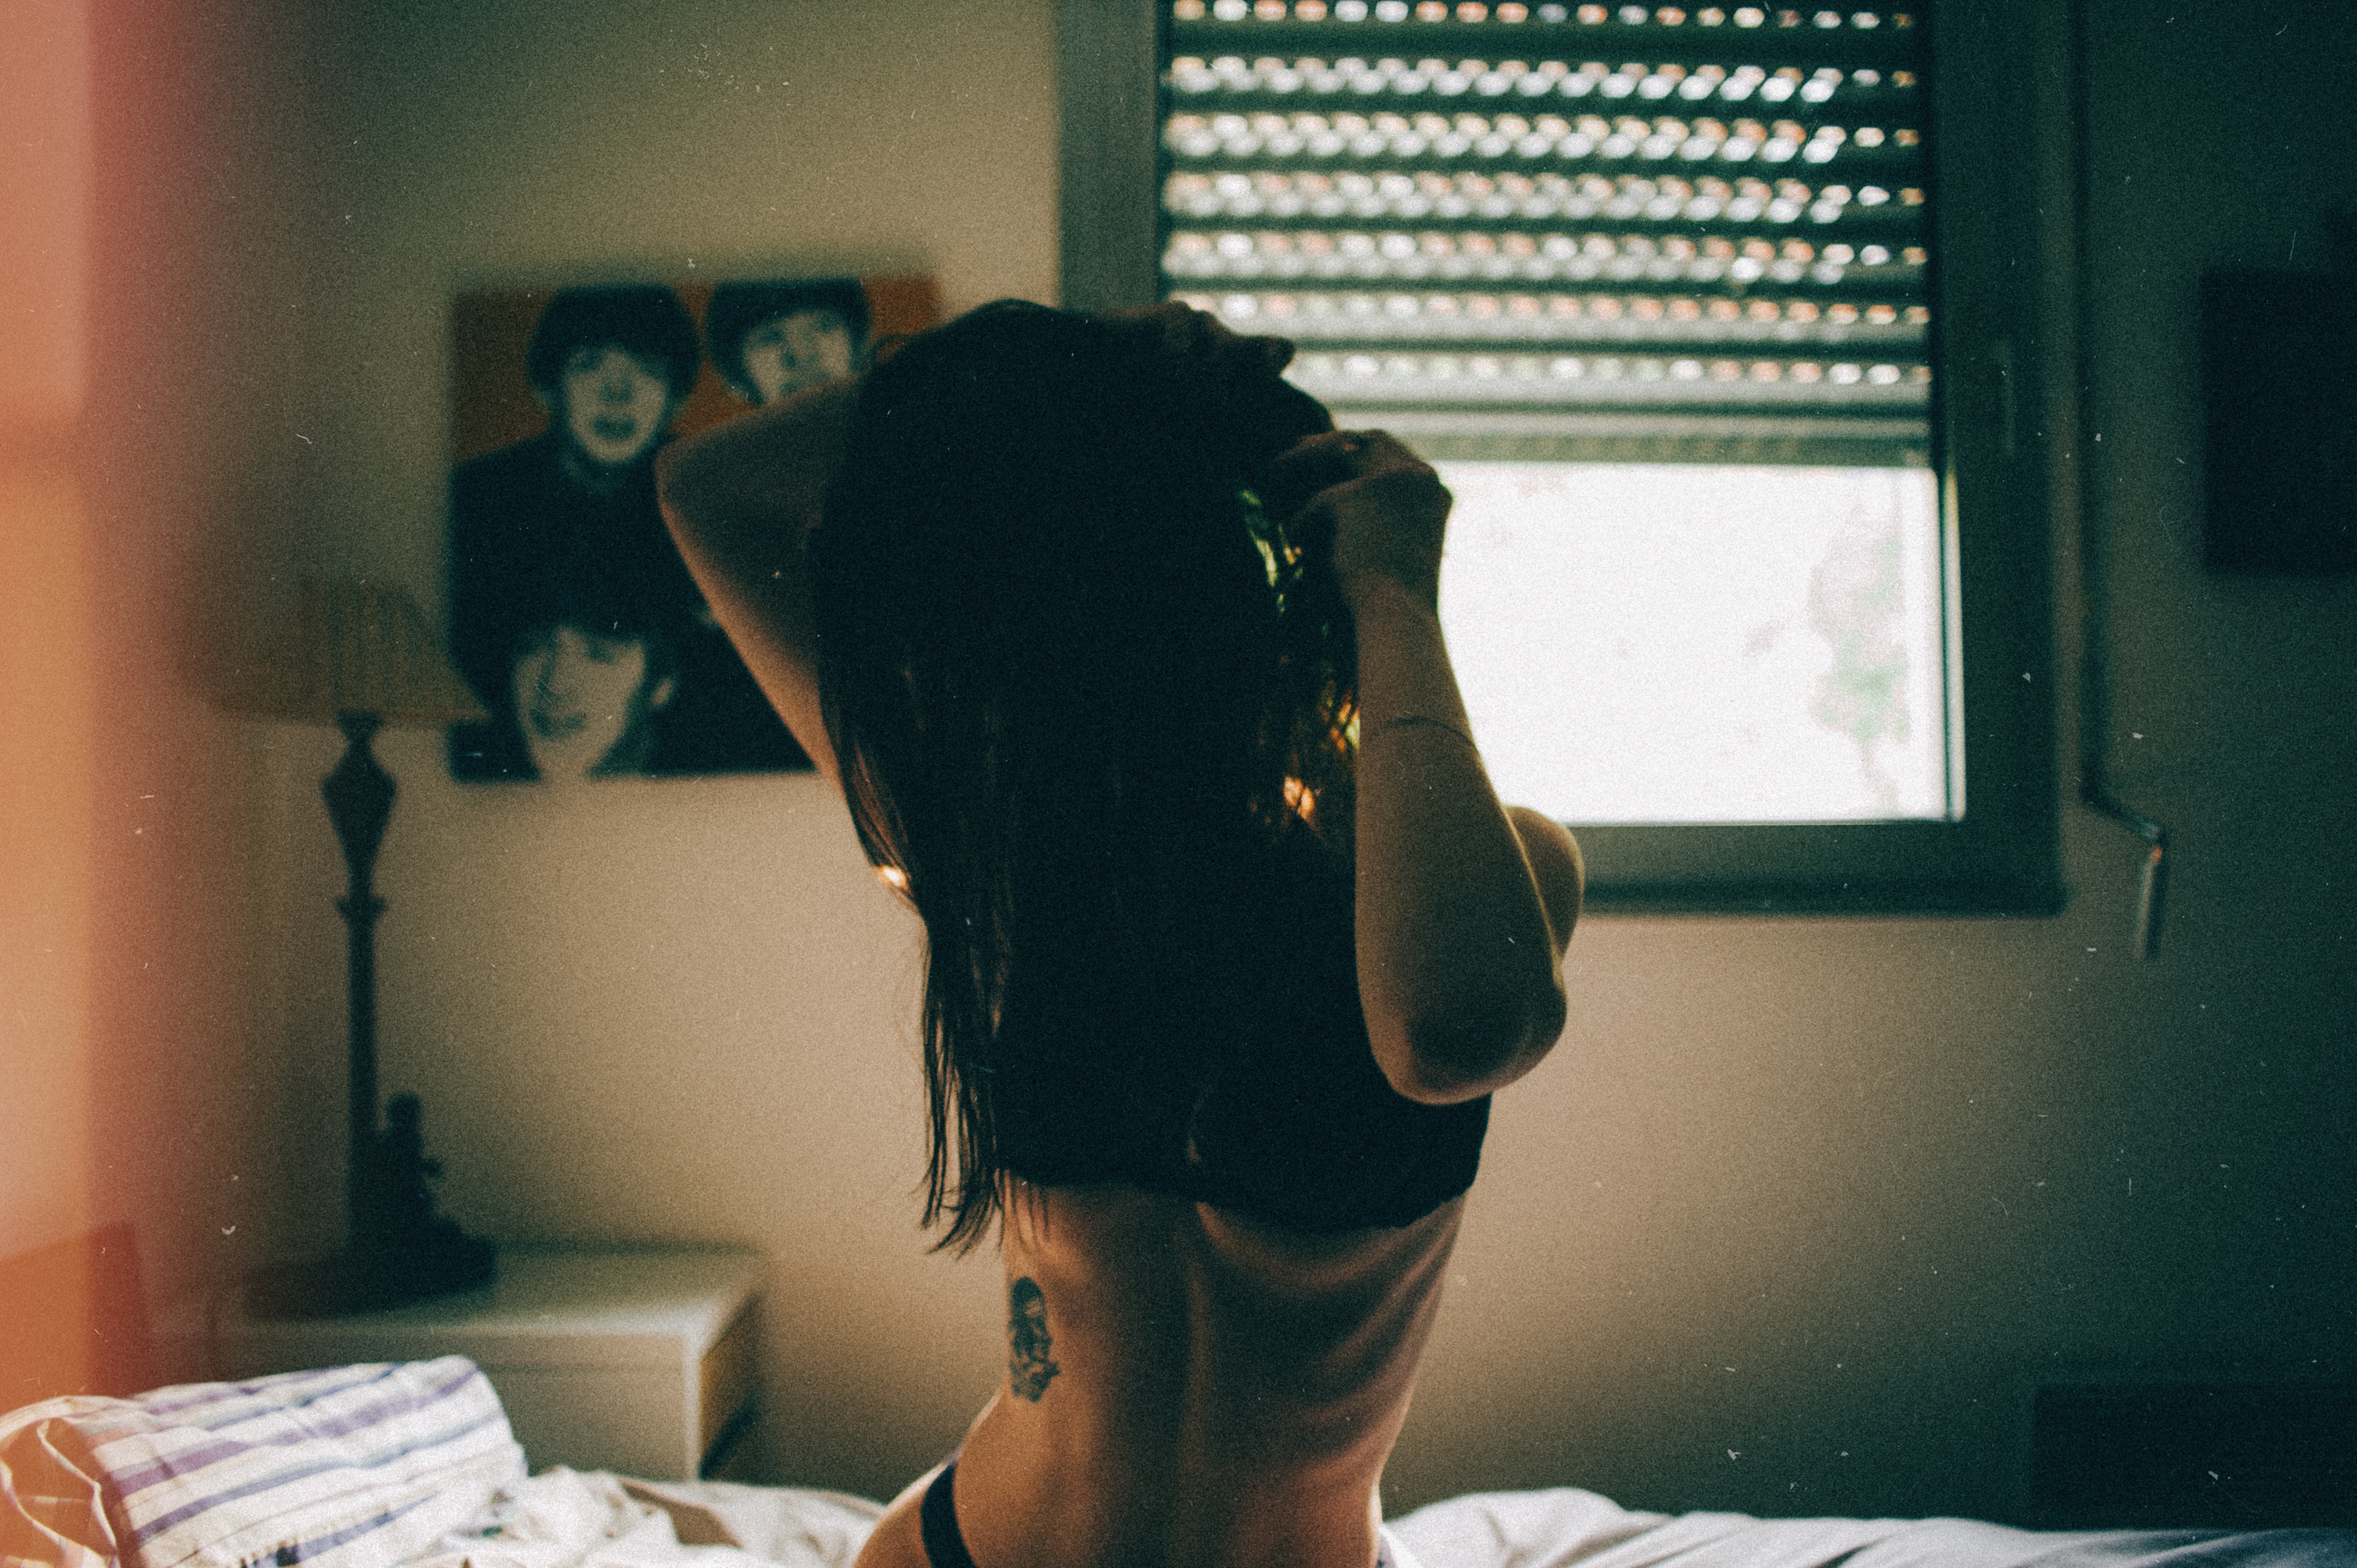
person, girl, white, color, black, photograph, beauty, image, emotion